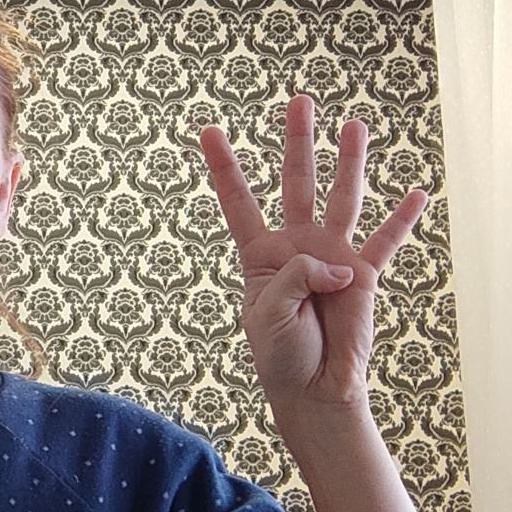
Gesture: four